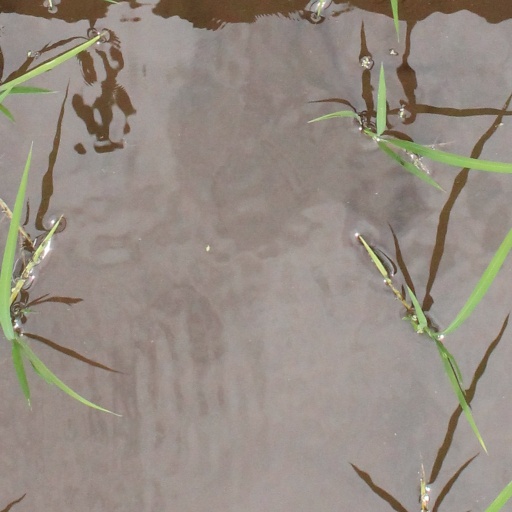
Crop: rice